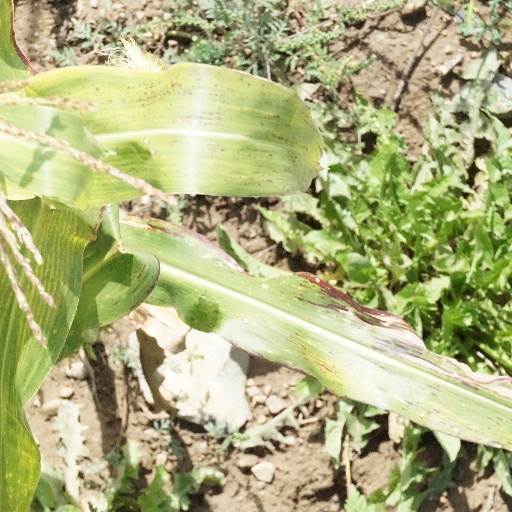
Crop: maize; corn